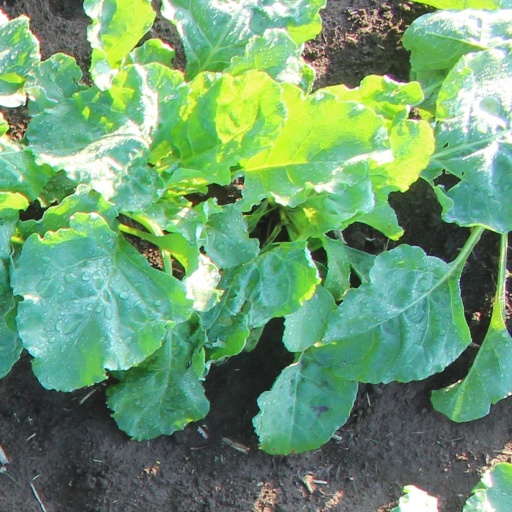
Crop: sugar beet